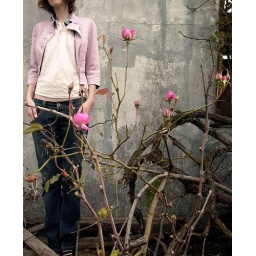
flower girl by june